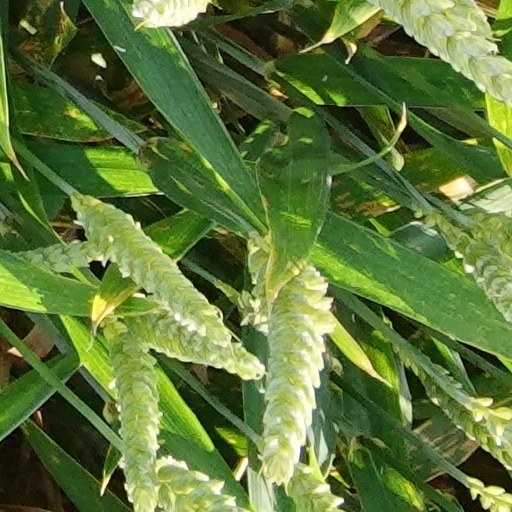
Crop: wheat